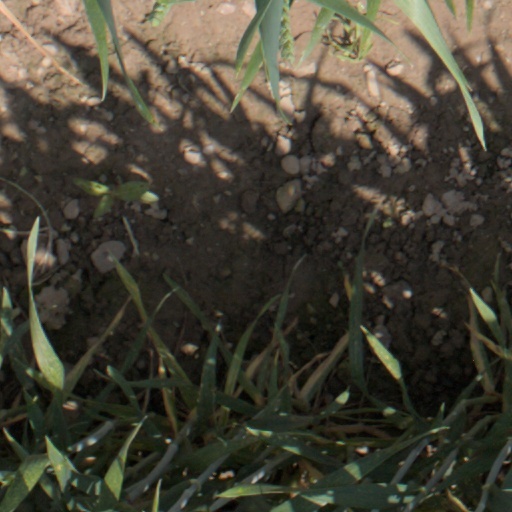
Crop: wheat